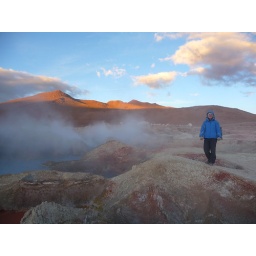
blue girl in the mist